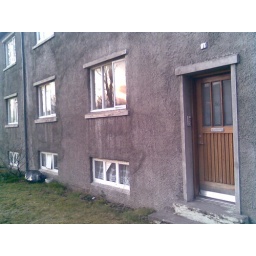
Front yard - rubbish bag full of beer bottles under my living room window.